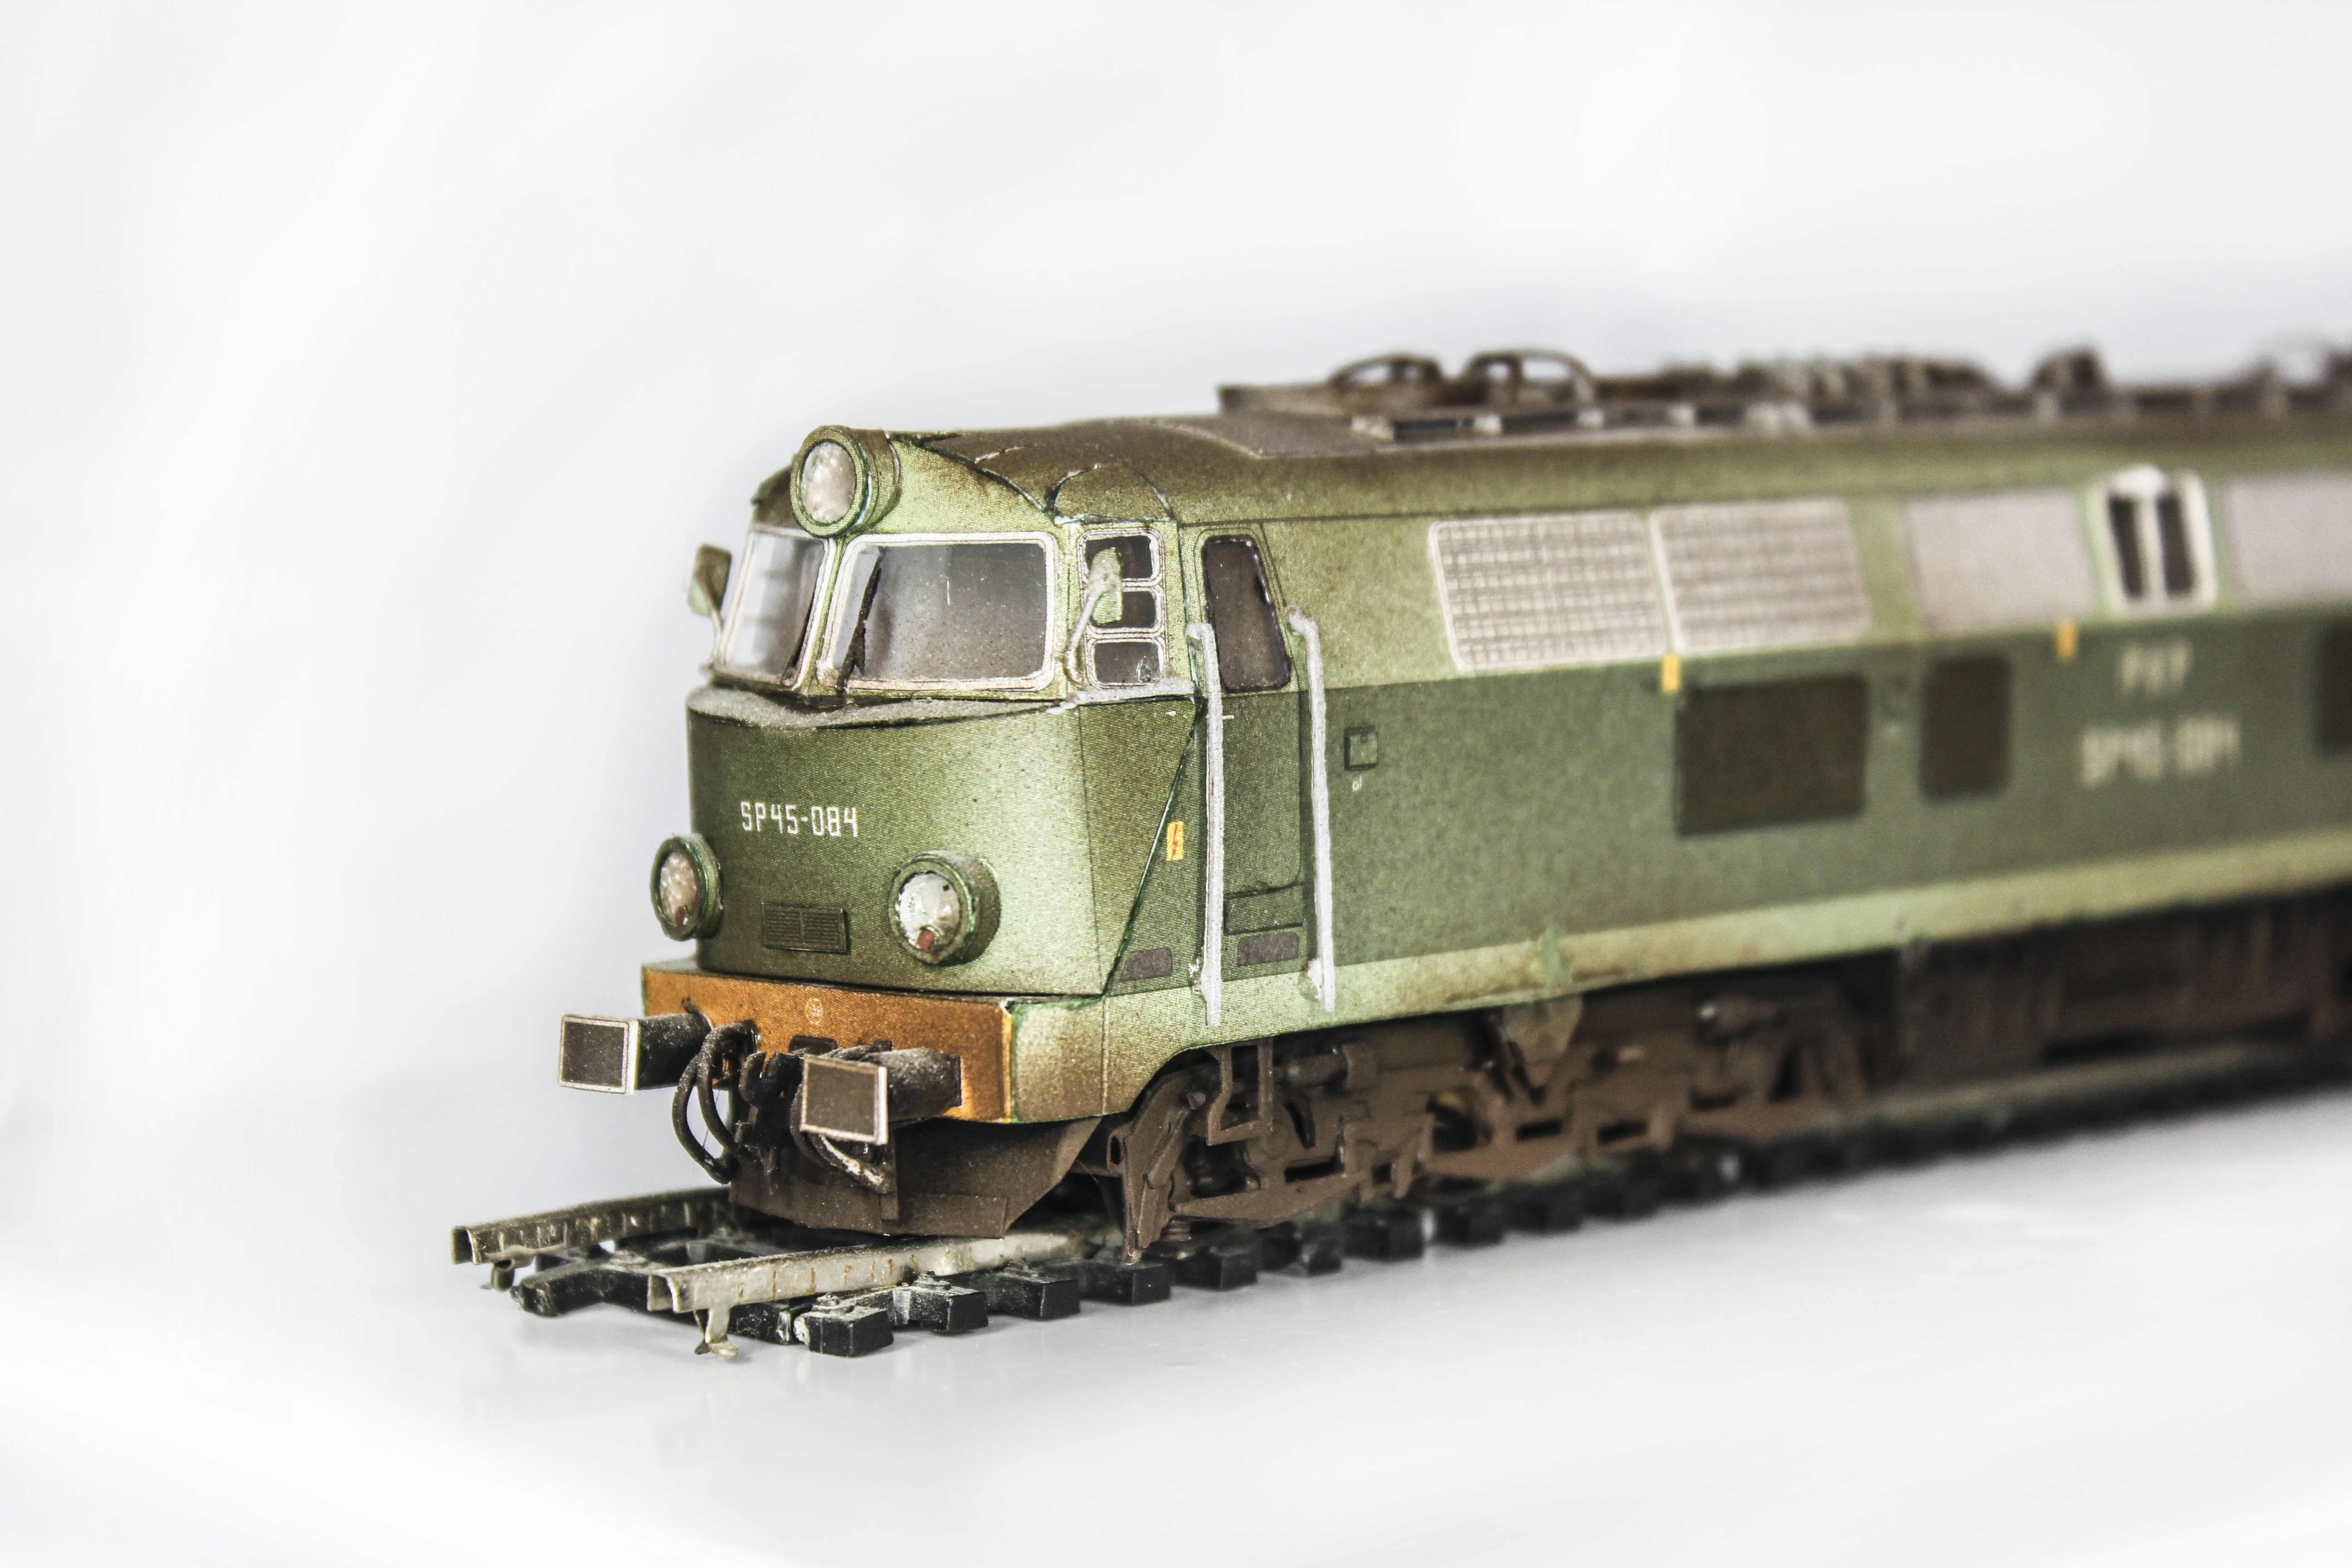
railway, train, transport, vehicle, locomotive, pkp, rail transport, land vehicle, scale model, rolling stock, railroad car, passenger car, metal tracks, su 45, paper model, choo choo train